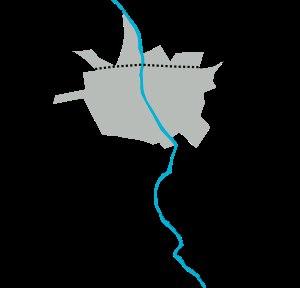
Laval est une ville de l'ouest de la France, chef-lieu du département de la Mayenne en région des Pays de la Loire, elle est située à environ 300 kilomètres à l'Ouest de Paris.